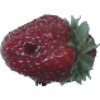
Label: Strawberry Wedge 1